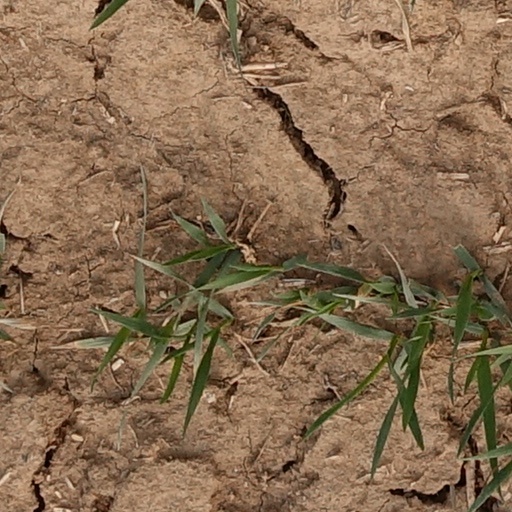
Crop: wheat